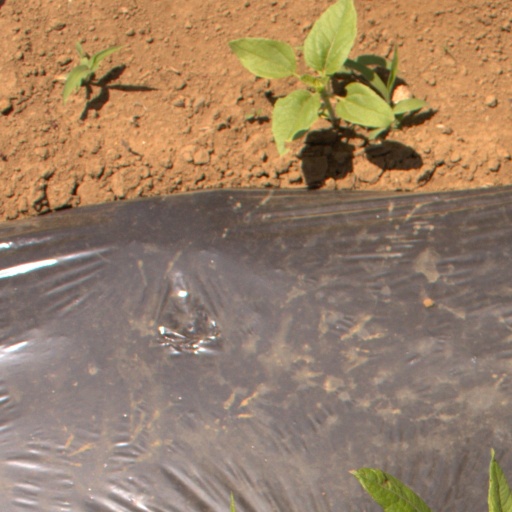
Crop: Jerusalem artichoke